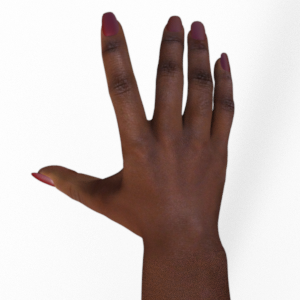
Label: paper